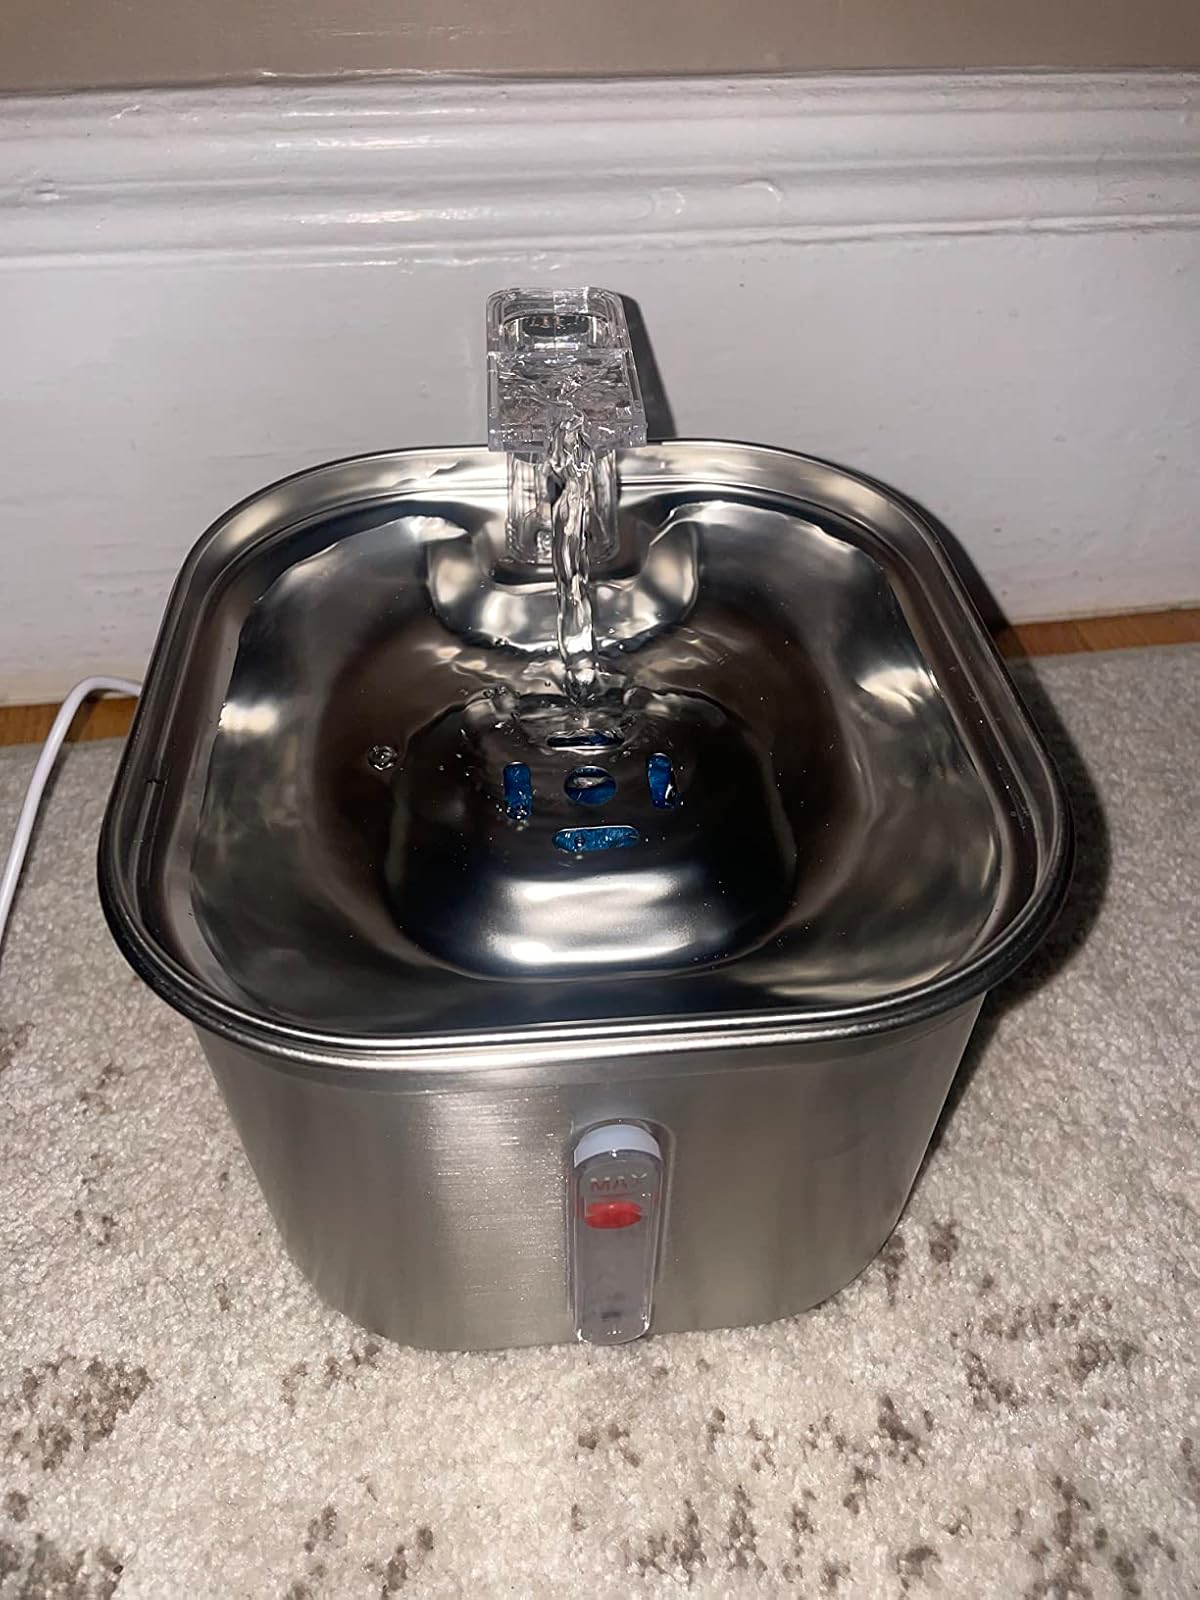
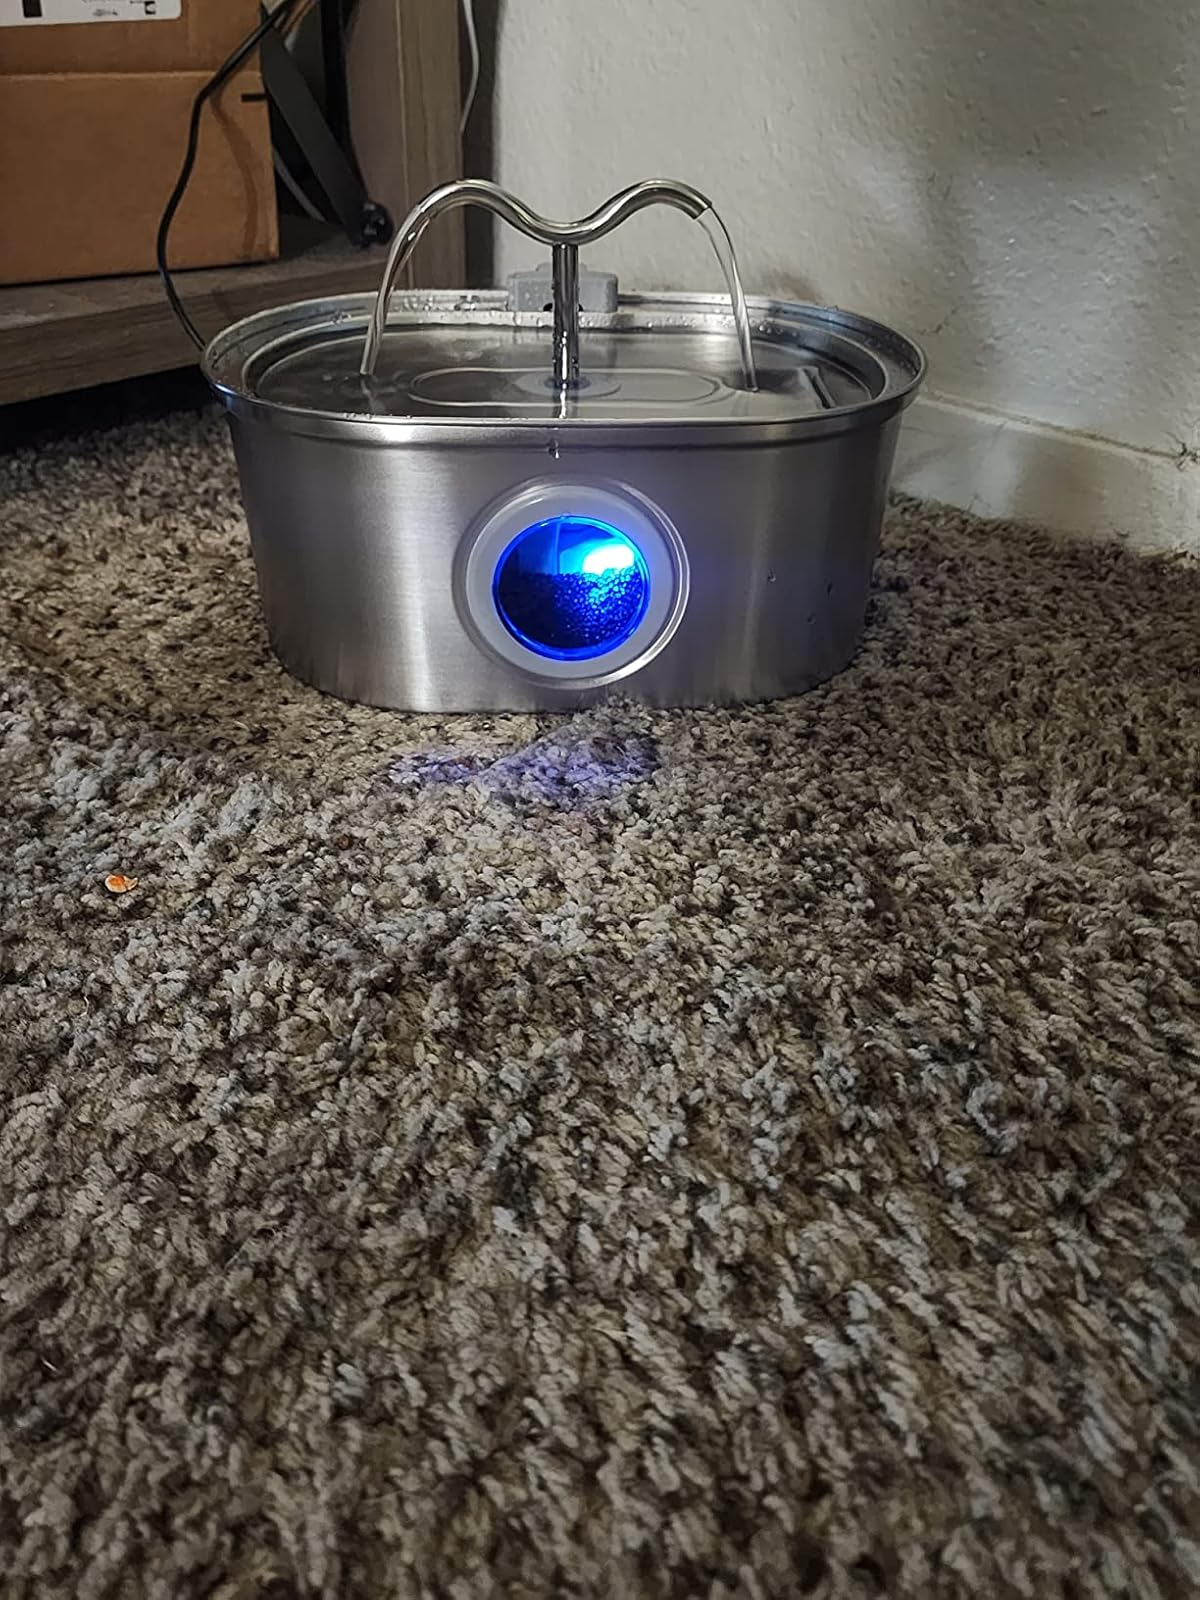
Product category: items_bowl
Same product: no